Traditionalism (Spain)

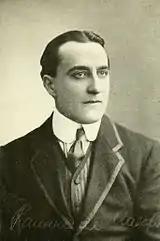
Ramiro de Maeztu

Throughout almost 200 years of history the Spanish Traditionalists have sympathised with various countries which at different points in time they considered closest to their own ideological blueprint. In the mid-19th century these were mostly states on the Apennine Peninsula; successive Carlist claimants married women from Borbon and Habsburg branches, ruling in Naples, Modena or Parma. Their suppression of revolutionary risings in 1848–1849 was viewed as triumph over ungodly liberalism; their fall in 1859–1861 was viewed as a fatal blow to European order, the blow completed with abolition of the Papal State – defended e.g. by the later claimant Alfonso Carlos – in 1870. At that time Traditionalists began to focus their hopes on Russia, the country which demonstrated somewhat warm feelings towards the Carlists during both civil wars and which was sympathised with already during the Crimean War. The claimant Carlos VII observed the Balkan campaign against Turkey as tsar's special guest; in the 1890s his son Don Jaime – though he frequented the Austrian military academy – joined the Russian army and he later served in combat missions; at the turn of the centuries Carlist pundits like Enrique Gil-Robles hailed Russia as a bulwark of tradition against the onslaught of plutocracy, secularisation and democracy.